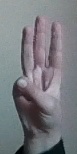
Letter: thaa